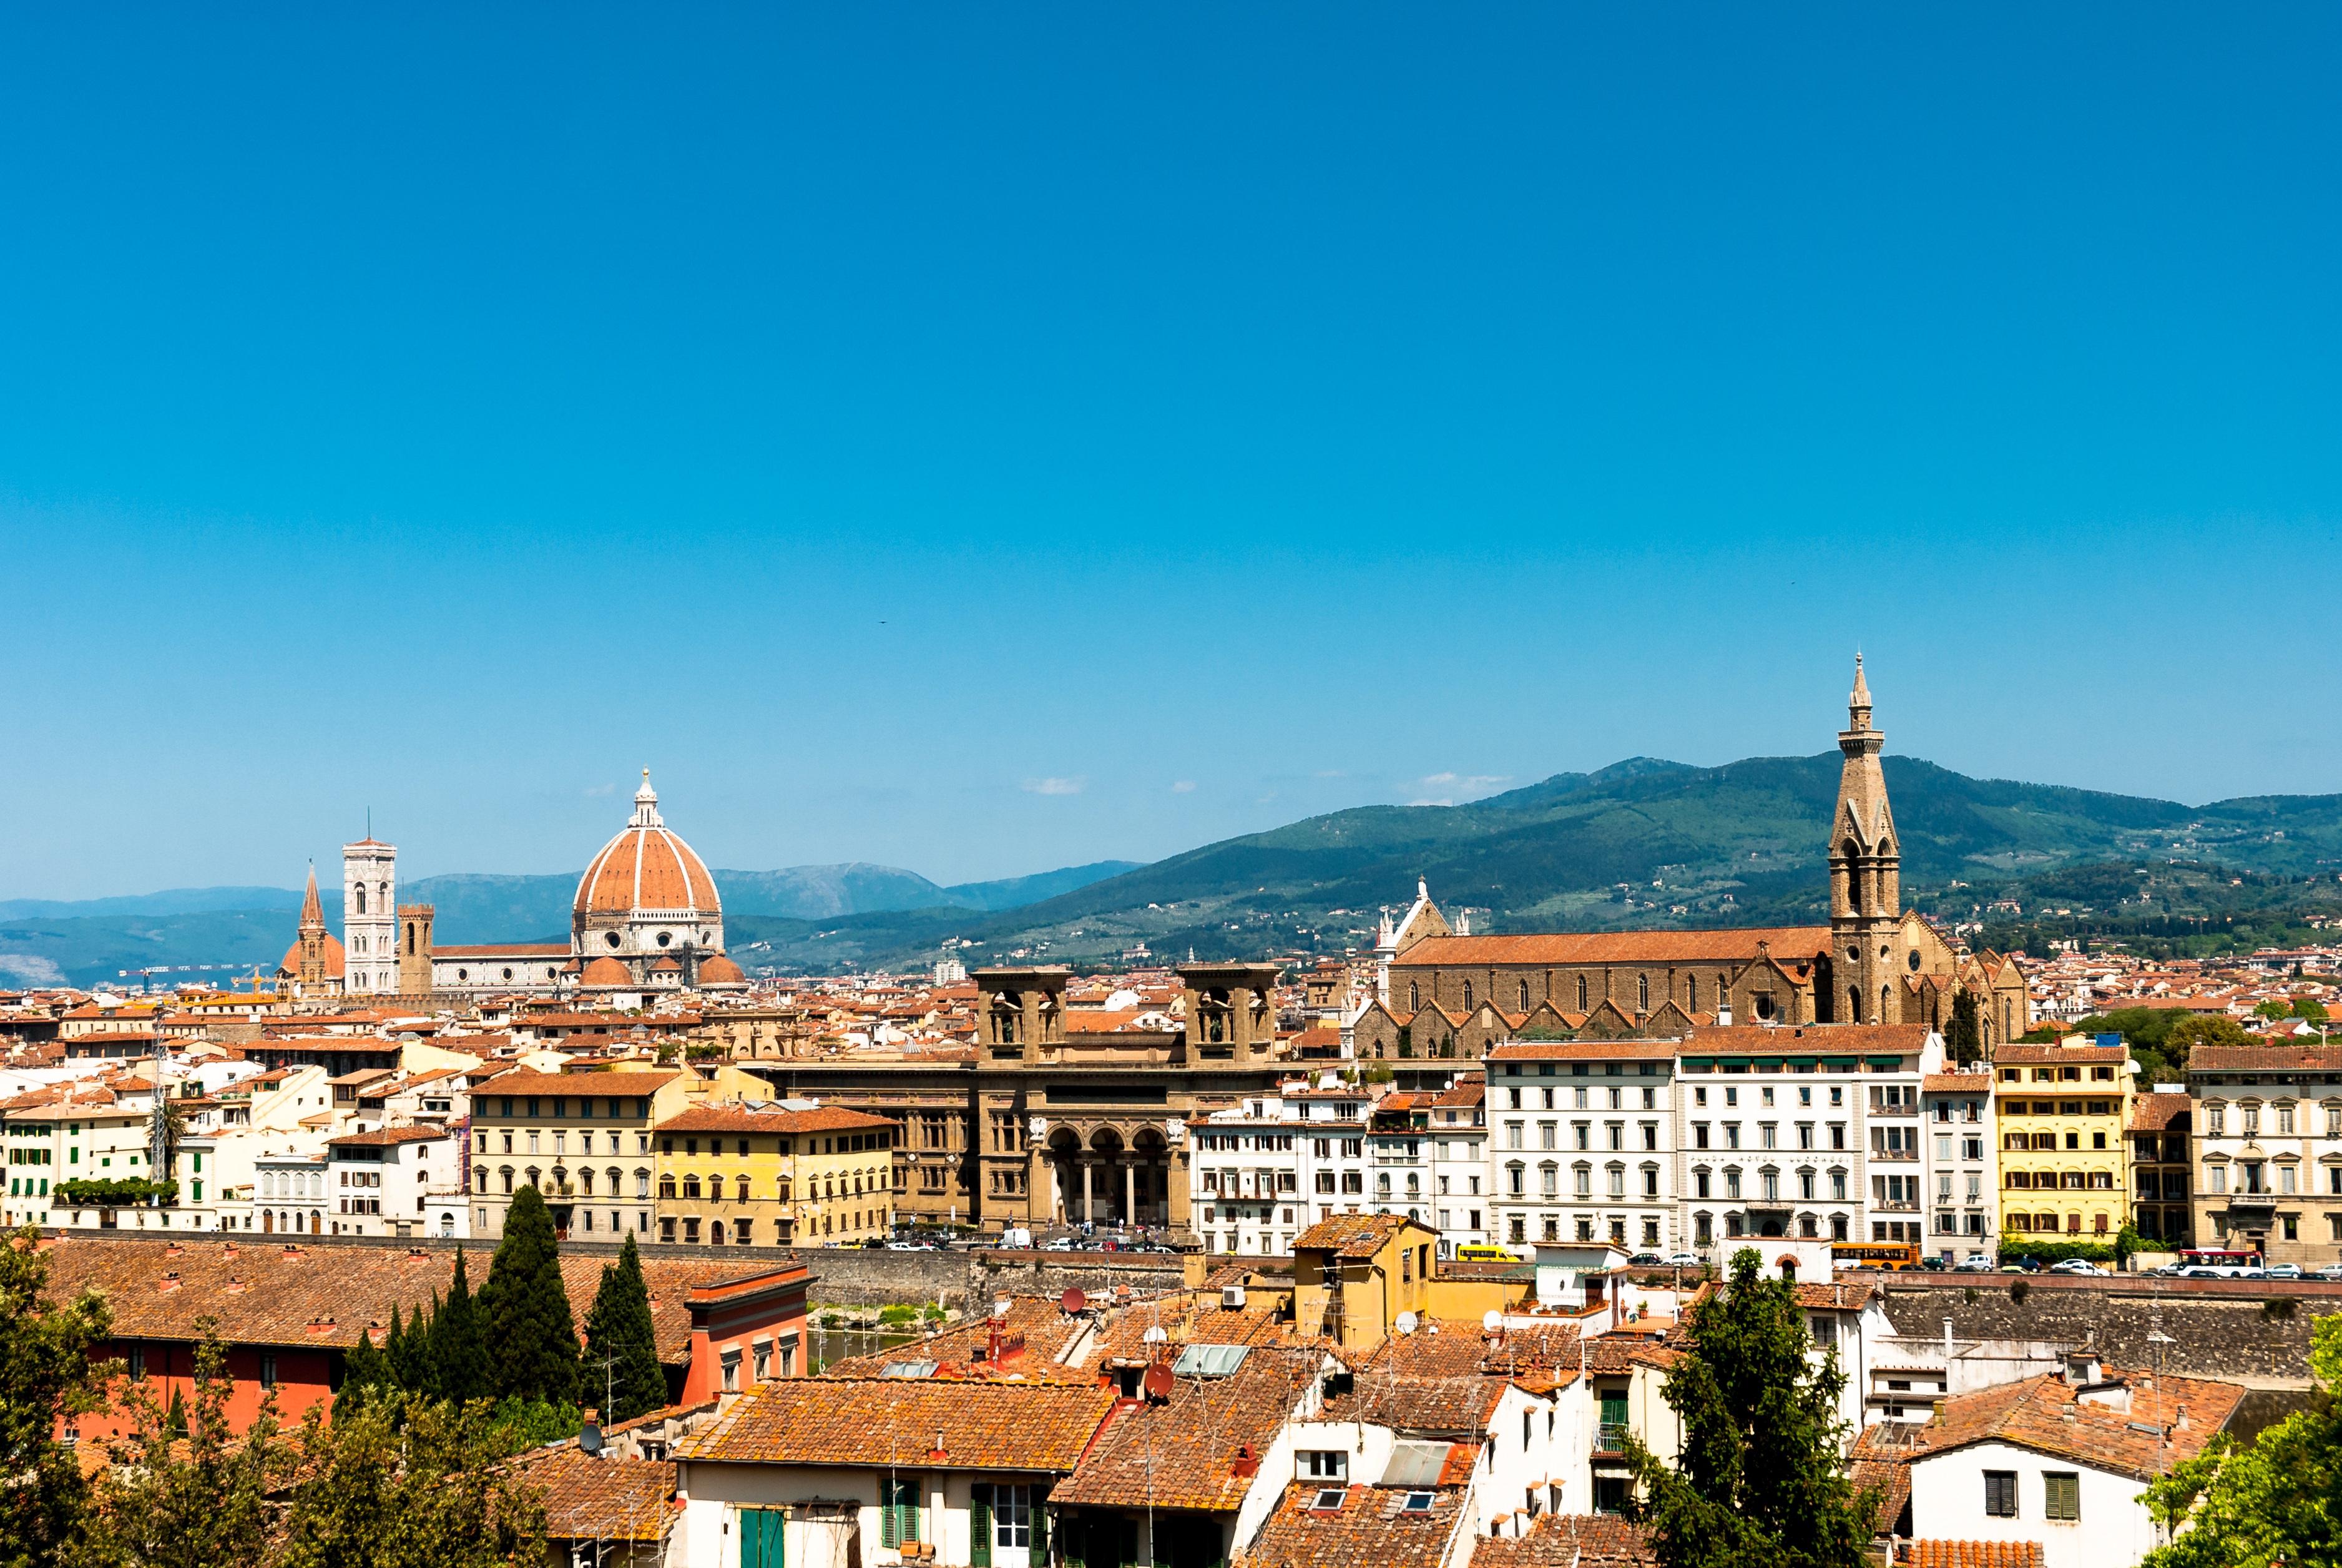
landscape, nature, sky, skyline, town, view, palace, city, cityscape, panorama, summer, vacation, travel, weather, holiday, landmark, blue, tourism, heat, place of worship, clouds, holidays, florence, the sun, the stones, unesco world heritage site, historic site, human settlement